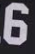
Number: 6